Czech Republic

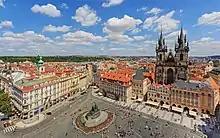
Historic center of Prague

Prague is the fifth most visited city in Europe after London, Paris, Istanbul and Rome. In 2001, the total earnings from tourism reached 118 billion CZK, making up 5.5% of the country's GNP and 9% of its overall export earnings. The industry employs more than 110,000 people – over 1% of the population.